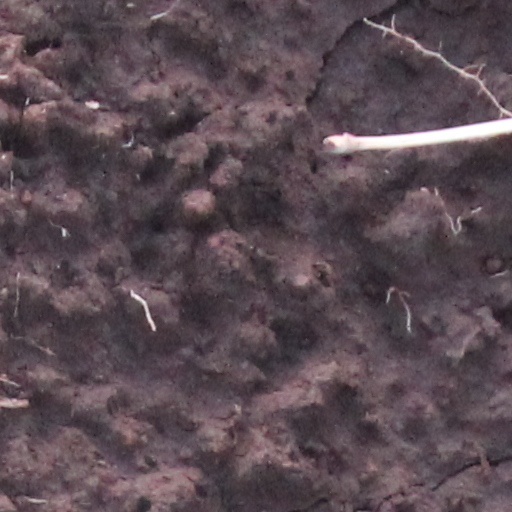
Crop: wheat